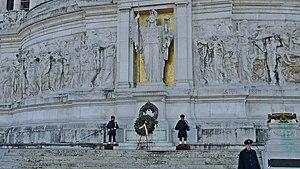
À la suite de la France, l’Italie envisage dans les années d’après-guerre d’établir un mémorial au Soldat Inconnu pour représenter tous les martyrs de la Grande Guerre.